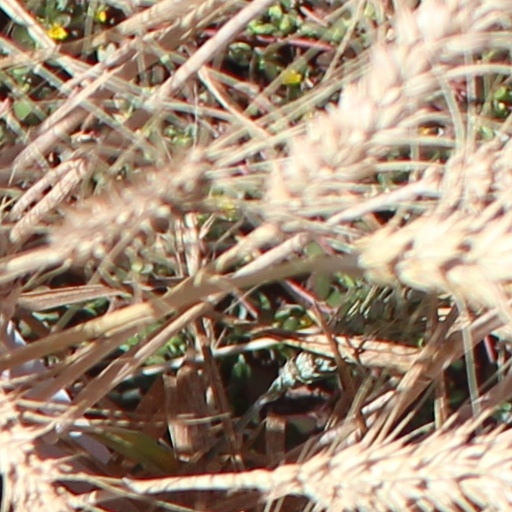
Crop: wheat